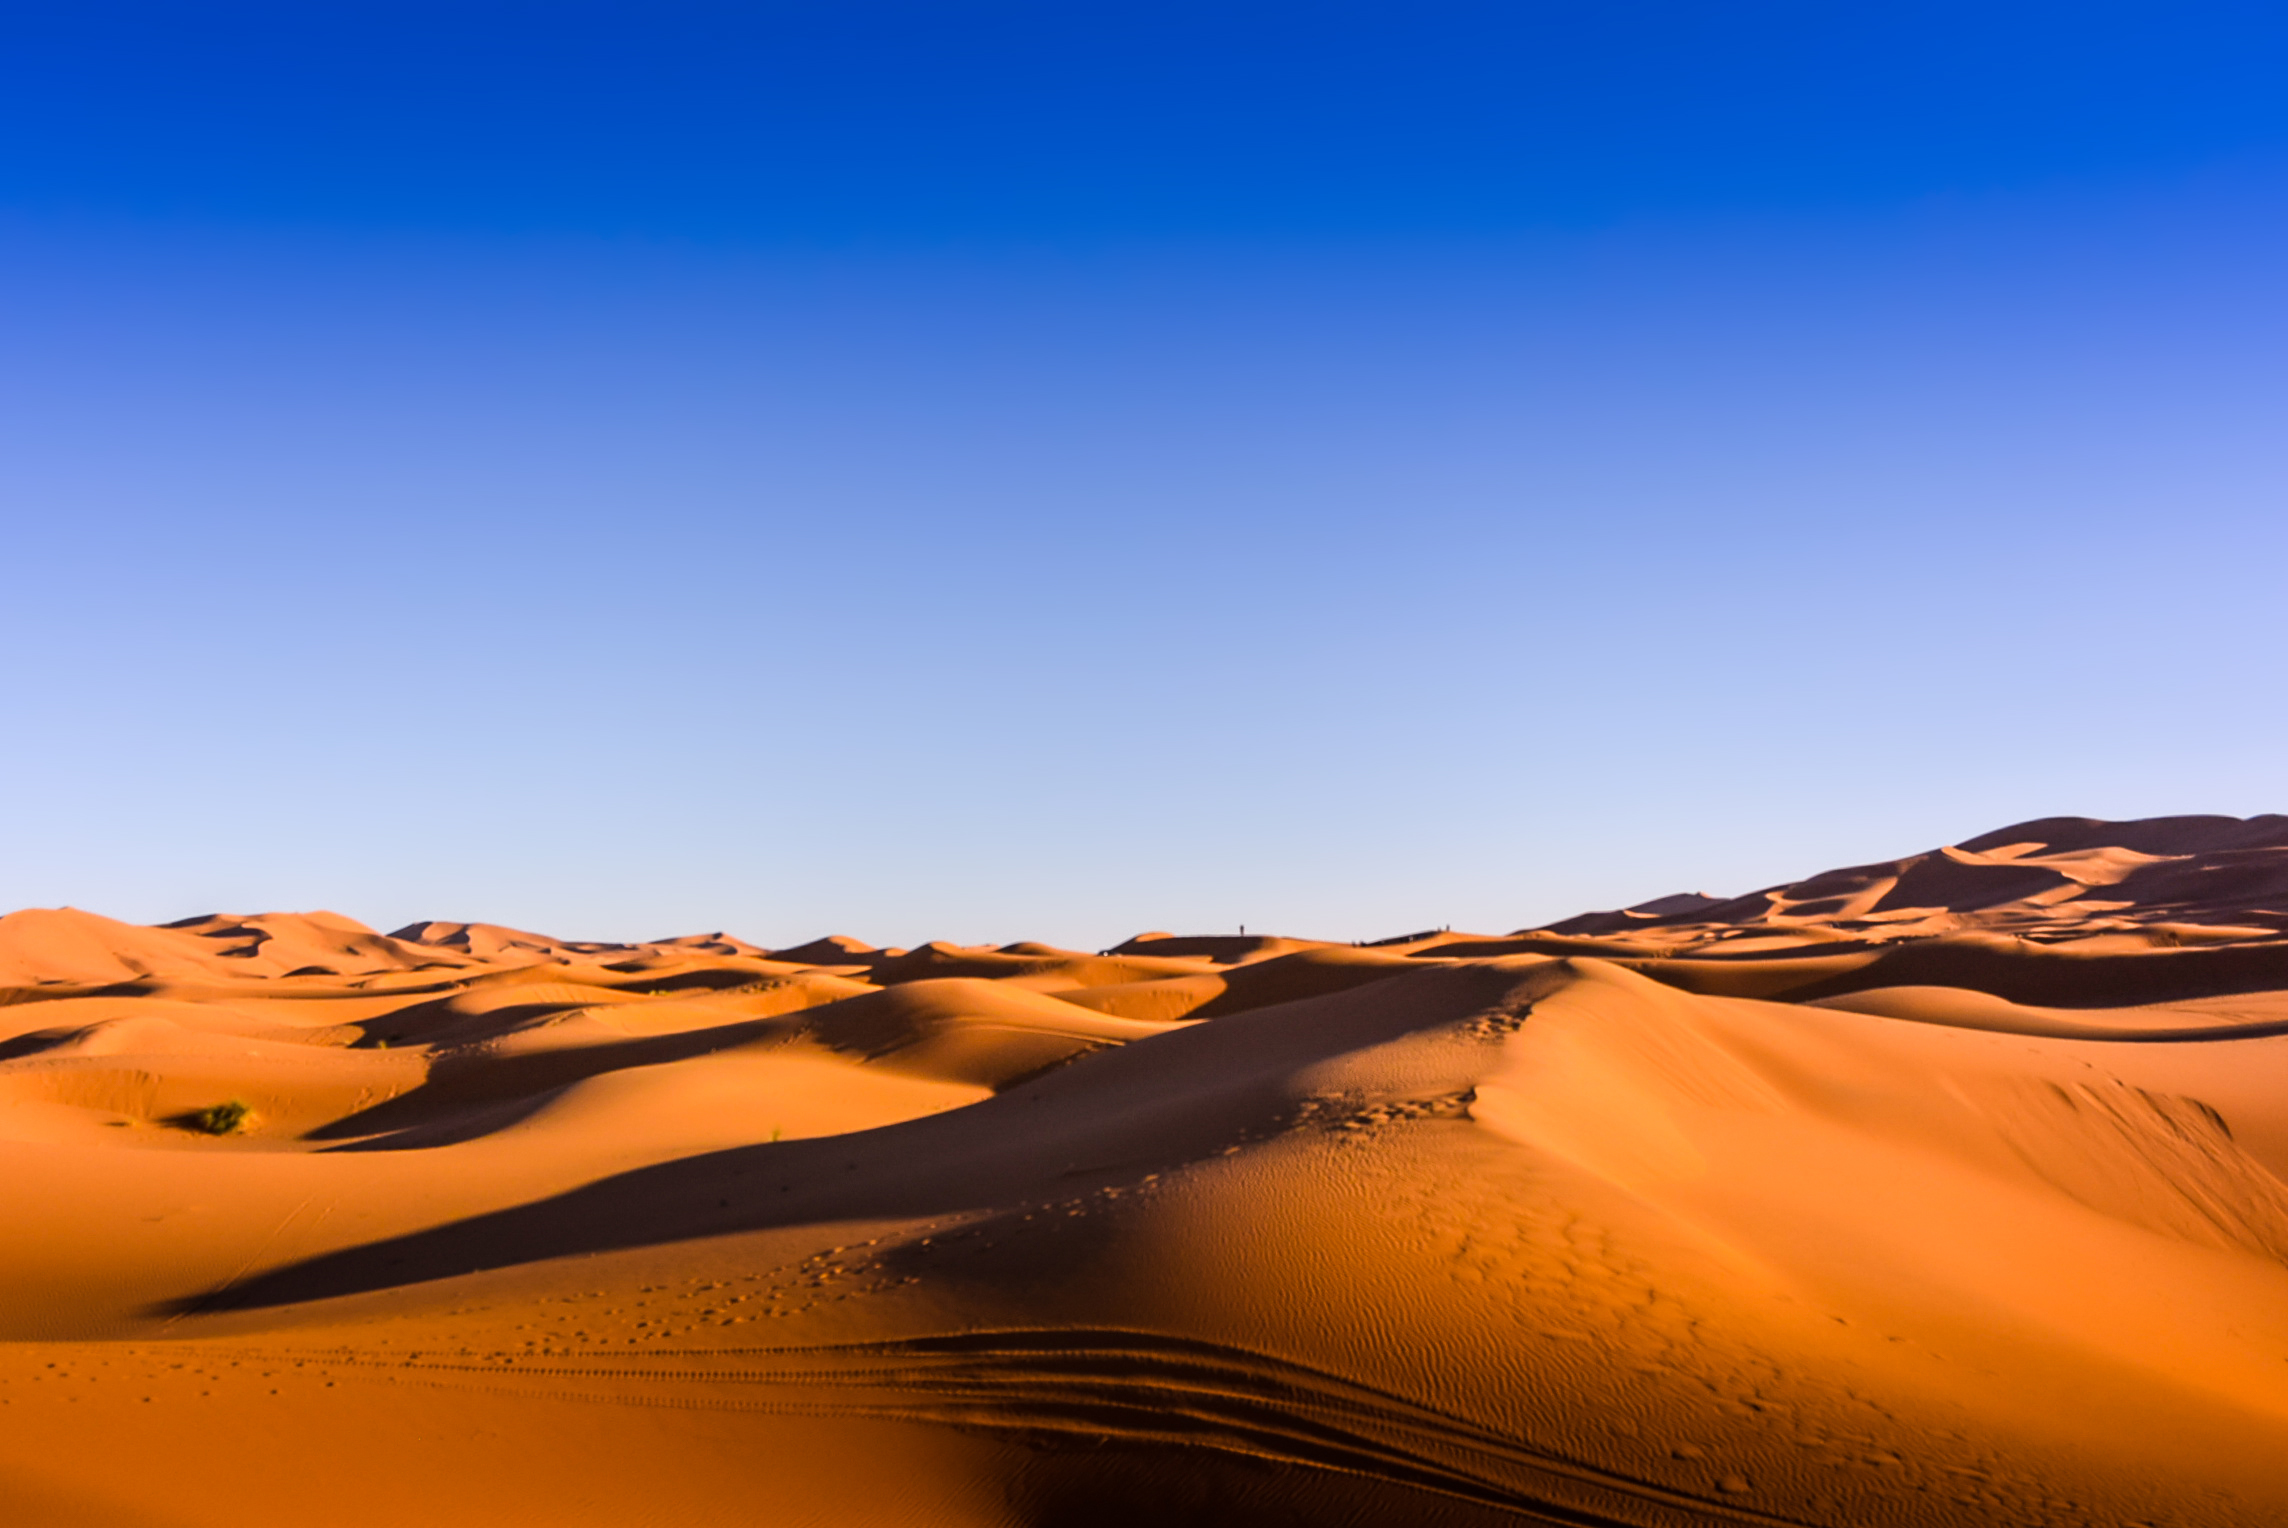
landscape, sand, desert, dune, travel, africa, tourism, material, sunny, tour, hot, plateau, morocco, habitat, destination, sahara, oasis, erfoud, arfud, wadi, landform, erg, natural environment, geographical feature, aeolian landform